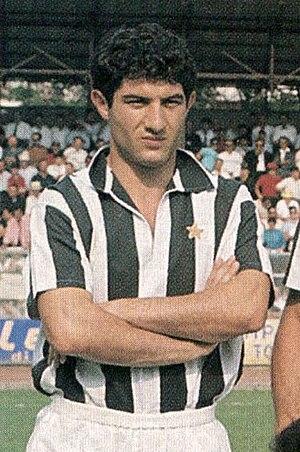
Erminio Favalli est un joueur devenu dirigeant de football italien, qui jouait au poste de milieu de terrain.